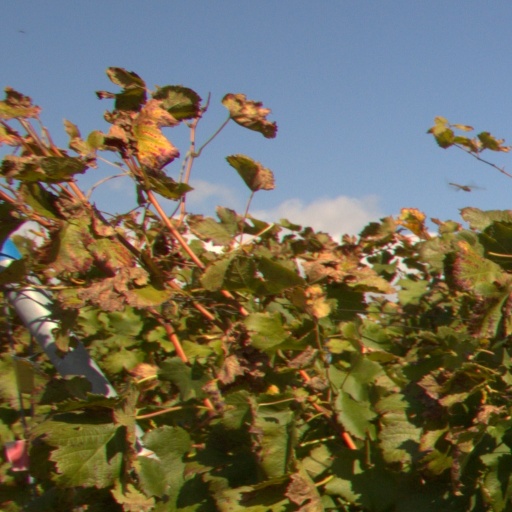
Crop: grape